New Tricks

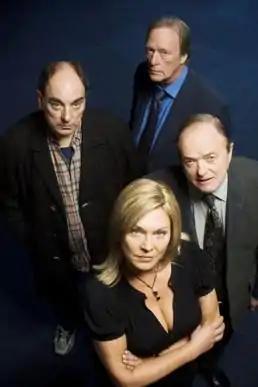
The original cast of "New Tricks" – Amanda Redman with (clockwise from left) Alun Armstrong, Dennis Waterman, and James Bolam

New Tricks is a British television police procedural comedy drama, created by Nigel McCrery and Roy Mitchell, produced primarily by Wall to Wall (until its final year, when it was handled by Headstrong Pictures), and broadcast on BBC One. The programme originally began with a pilot episode on 27 March 2003, before a full series was commissioned for 1 April 2004; "New Tricks" concluded after twelve series on 6 October 2015.